International Research Center for Japanese Studies

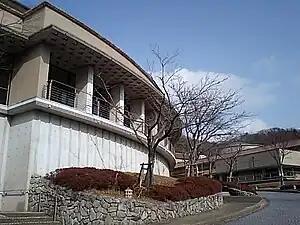
Building of Nichibunken

The , or Nichibunken (日文研), is an inter-university research institute in Kyoto. Along with the National Institute of Japanese Literature, the National Museum of Japanese History, and the National Museum of Ethnology, it is one of the National Institutes for the Humanities. The center is devoted to research related to Japanese culture.